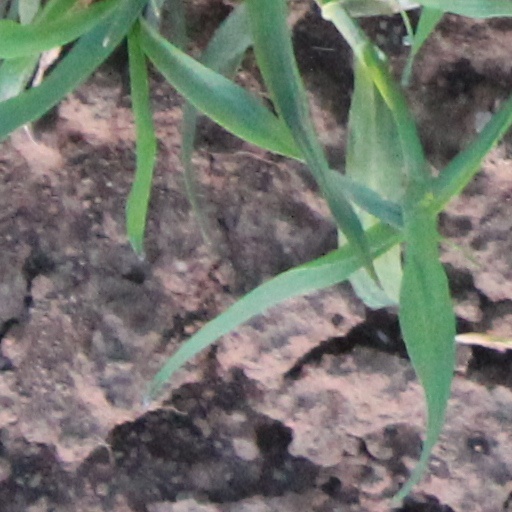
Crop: wheat